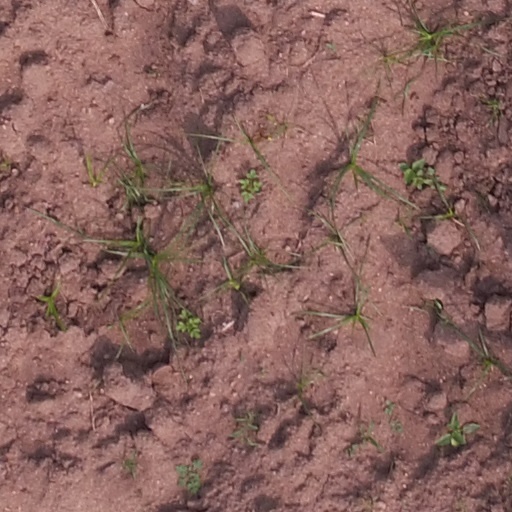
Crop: maize; corn